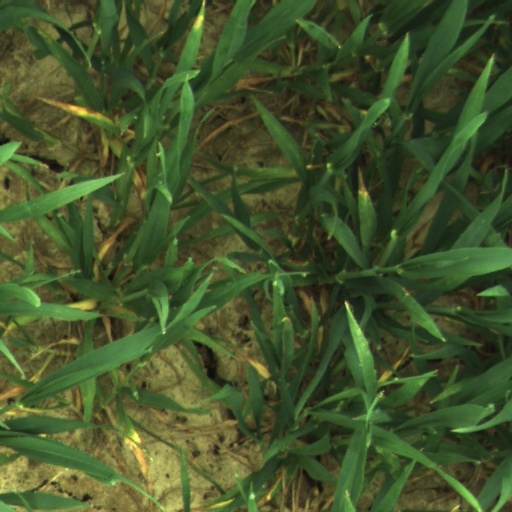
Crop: wheat